HMCS Canada

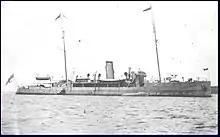
As HMCS "Canada", during the First World War

After the First World War broke out in August 1914, "Canada" was transferred to the Royal Canadian Navy on 4 August. The ship then underwent a refit that rearmed her with more powerful weaponry and raised "Canada"s forecastle. The ship was commissioned as HMCS "Canada" on 25 January 1915 and served on the Atlantic coast as an anti-submarine patrol vessel. In June 1915, "Canada" escorted four H-class submarines from Quebec City to Newfoundland. In July 1915, "Canada" with , escorted two troopships through the Gulf of St. Lawrence. However, both ships needed long refits afterwards and did not return to service until September. By 1917, "Canada"s boilers were worn out and needed replacement. On 6 December 1917 she was one of the ships anchored at HMC Dockyard in Halifax Harbour during the Halifax Explosion. She suffered minor damage and one crew member was seriously injured. In 1918, "Canada" was among the Canadian naval vessels used to escort convoys from Quebec City through the Gulf of St. Lawrence. Following the end of the war, HMCS "Canada" was decommissioned in November 1919.